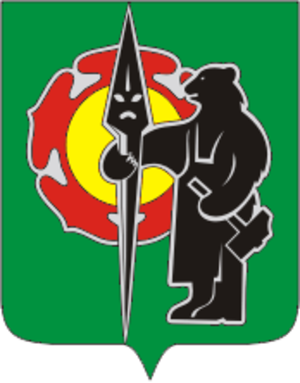
Abaza est une ville de la république de Khakassie, en Russie. Sa population s'élève à 15 802 habitants en 2016.